The International (2009 film)

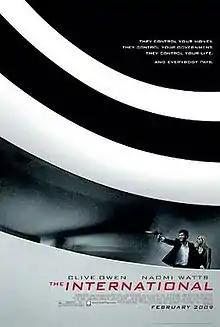
Theatrical poster

The International is a 2009 action thriller film directed by Tom Tykwer and written by Eric Warren Singer. Starring Clive Owen and Naomi Watts, the film follows an Interpol agent and an American district attorney who jointly investigate corruption within the IBBC, a fictional merchant bank based in Luxembourg. It serves organized crime and corrupt governments as a banker and as an arms broker. The bank's ruthless managers assassinate potential threats, including their own employees.